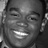
Emotion: happy